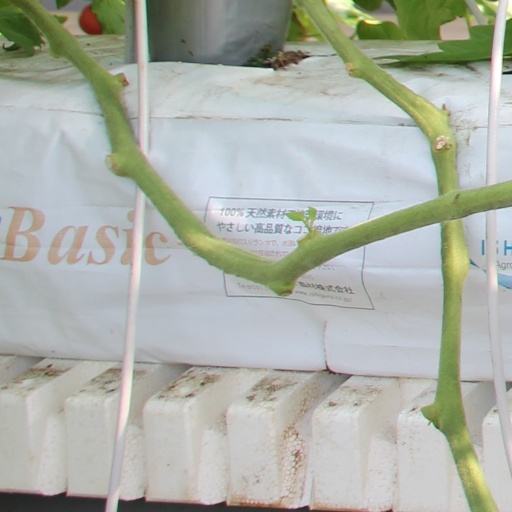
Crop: tomato